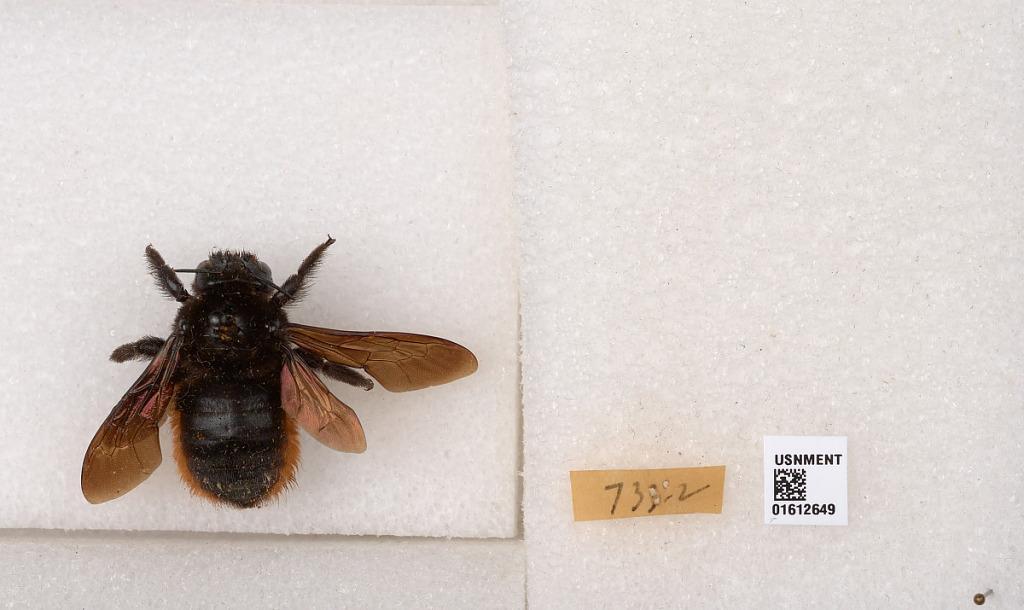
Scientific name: Xylocopa (Neoxylocopa) augusti Lepeletier